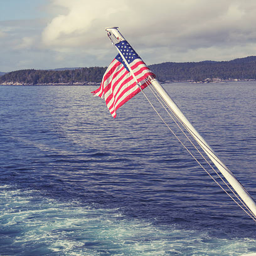
flag on a cruise ship